Lamar Owens

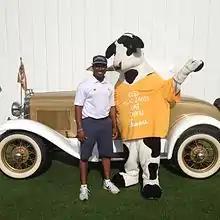
Fundamentals on the Field camp in 2014

In 2010, Owens became an assistant coach at Georgia Tech under head coach Paul Johnson. During his time at Georgia Tech, Owens served as the Community Service Director for the football team. In 2009 and 2010, Owens hosted summer camps in his hometown of Savannah. For the past three years he has hosted a one-day summer camp, named Fundamentals on the Field on Georgia Tech’s campus in partnership with the Chick-fil-A Foundation and Fellowship of Christian Athletes.